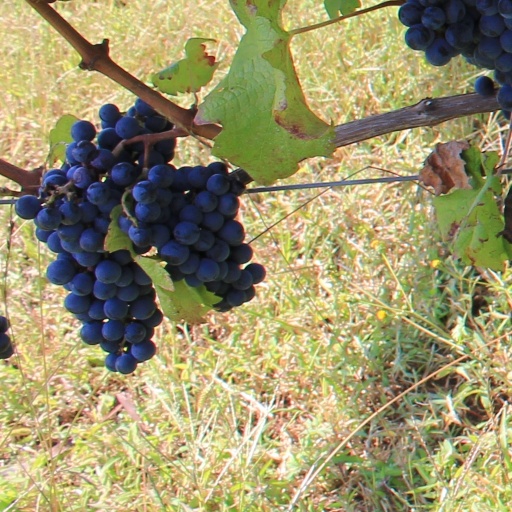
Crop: grape